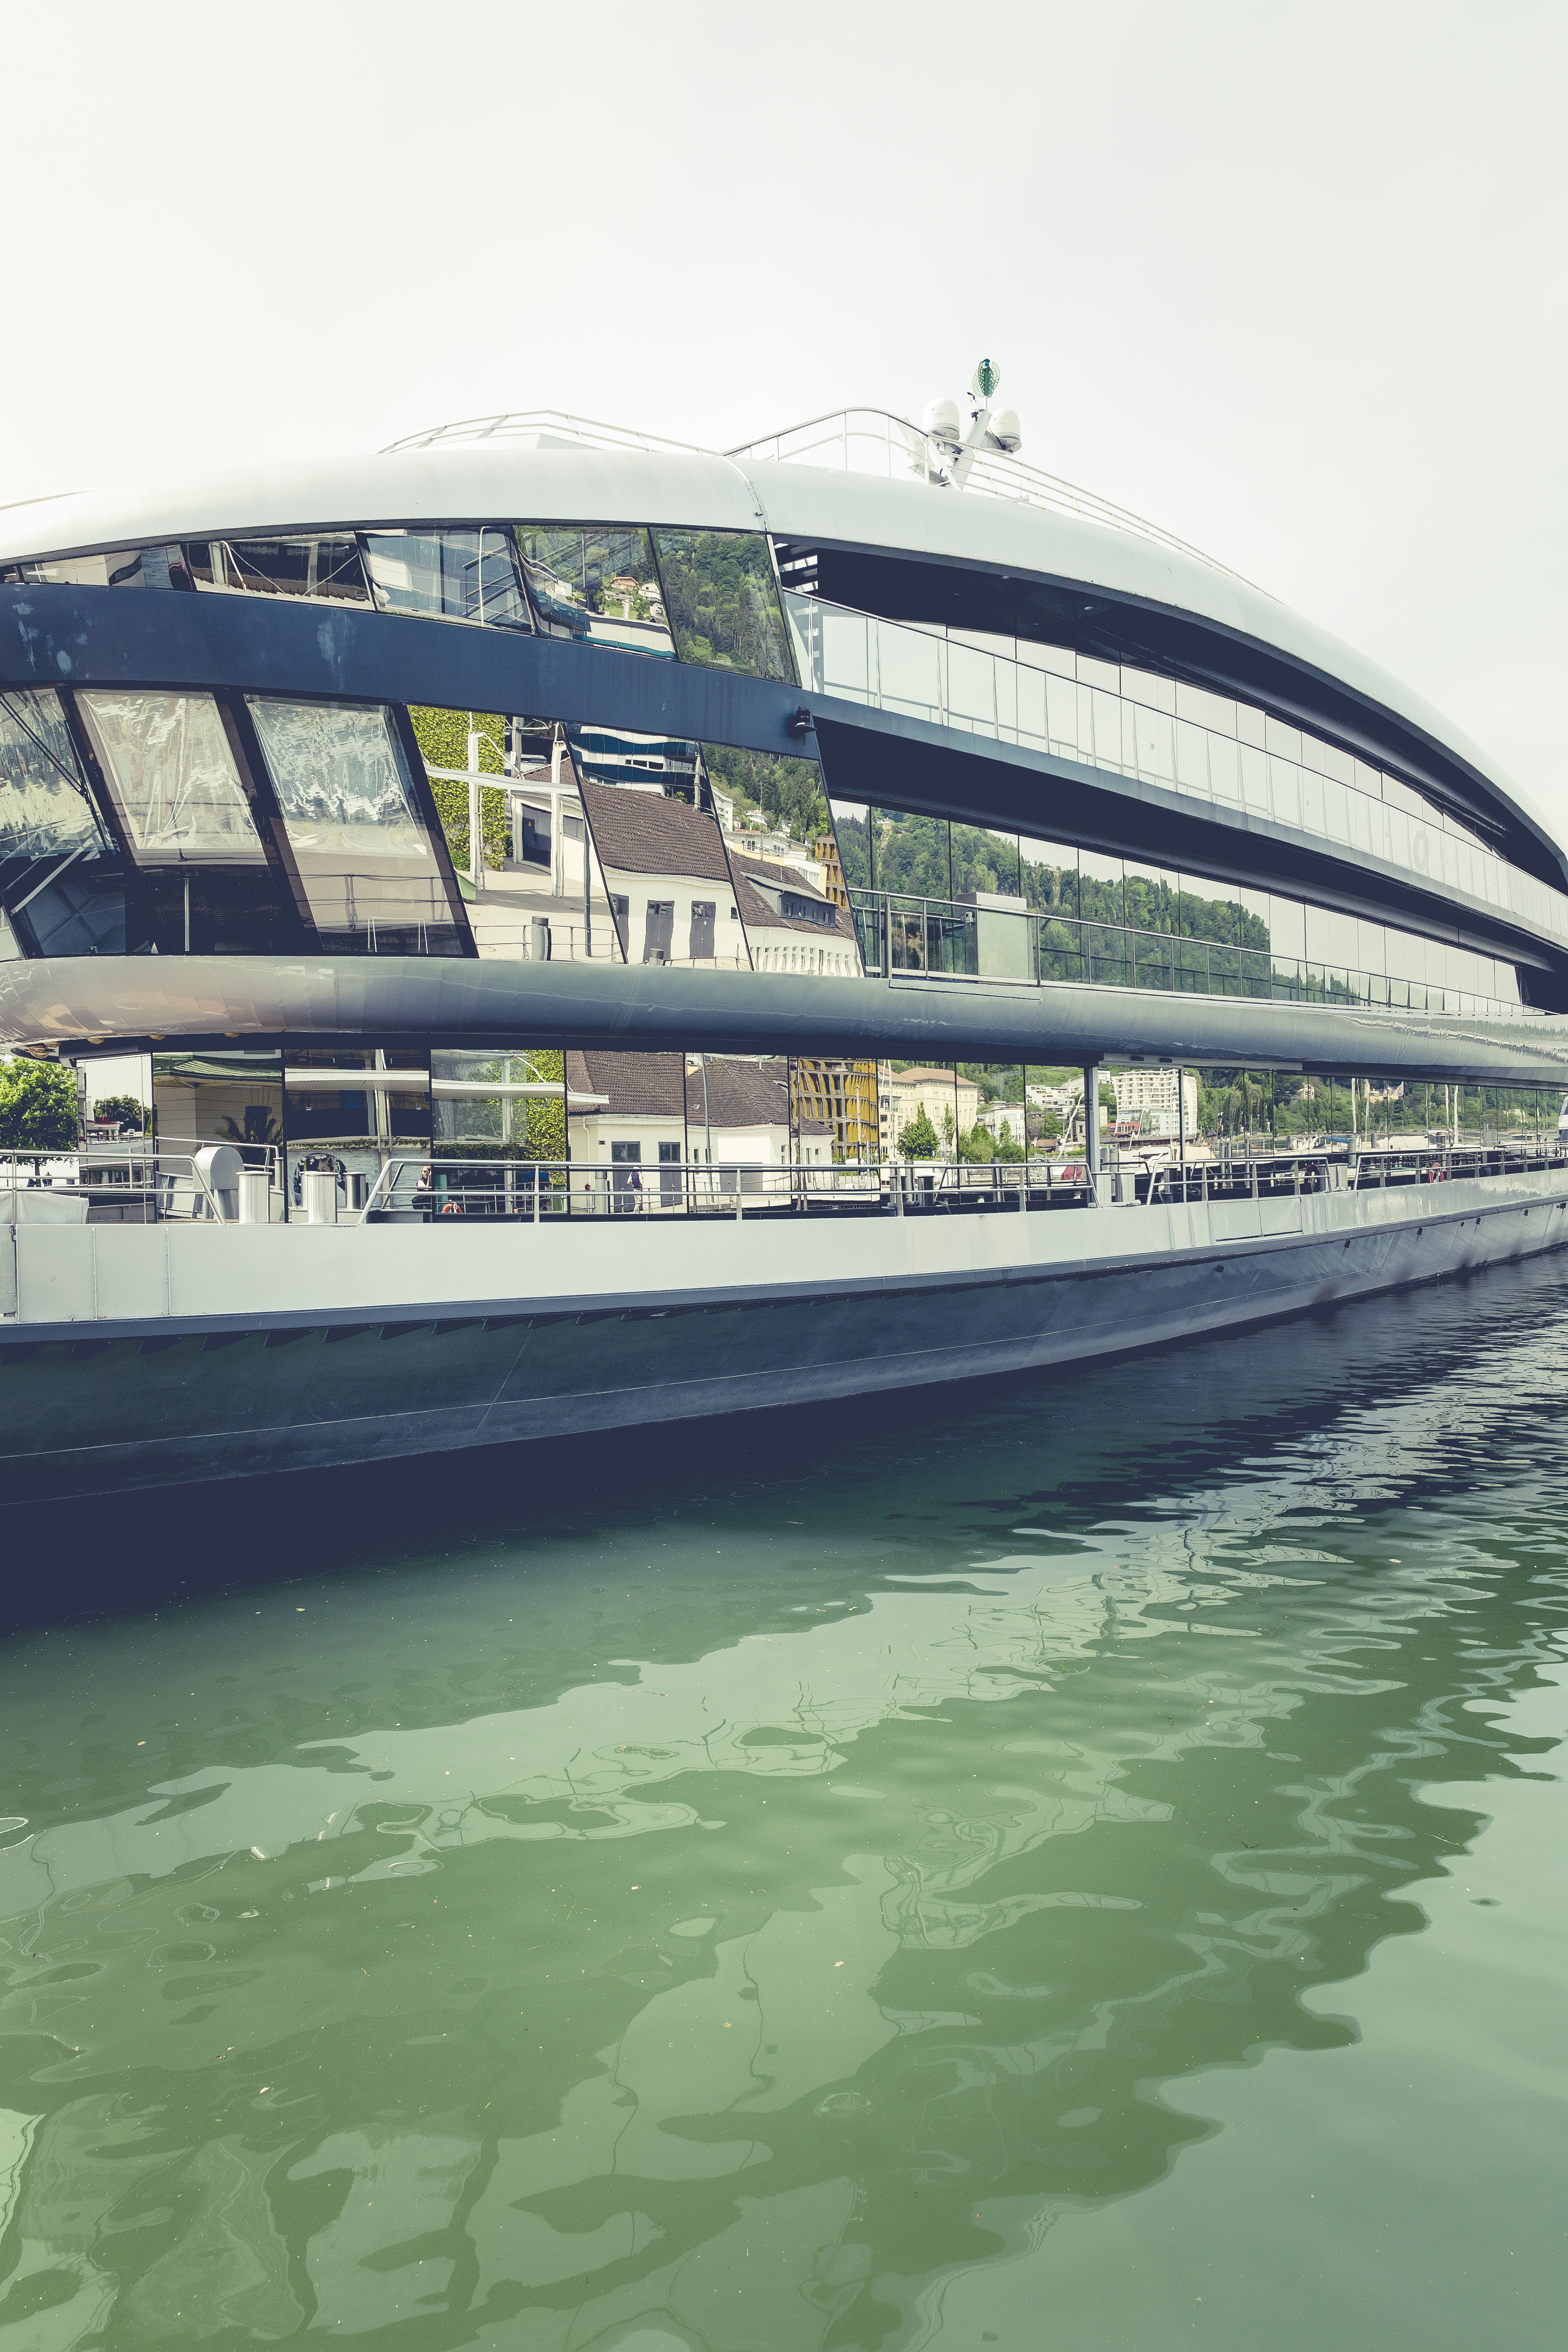
sea, coast, water, dock, structure, boat, lake, ship, transport, boot, web, reflection, vehicle, holiday, port, stadium, waterway, watercraft, cruise ship, lake constance, powerboat, passenger ship, atmosphere of earth, sport venue